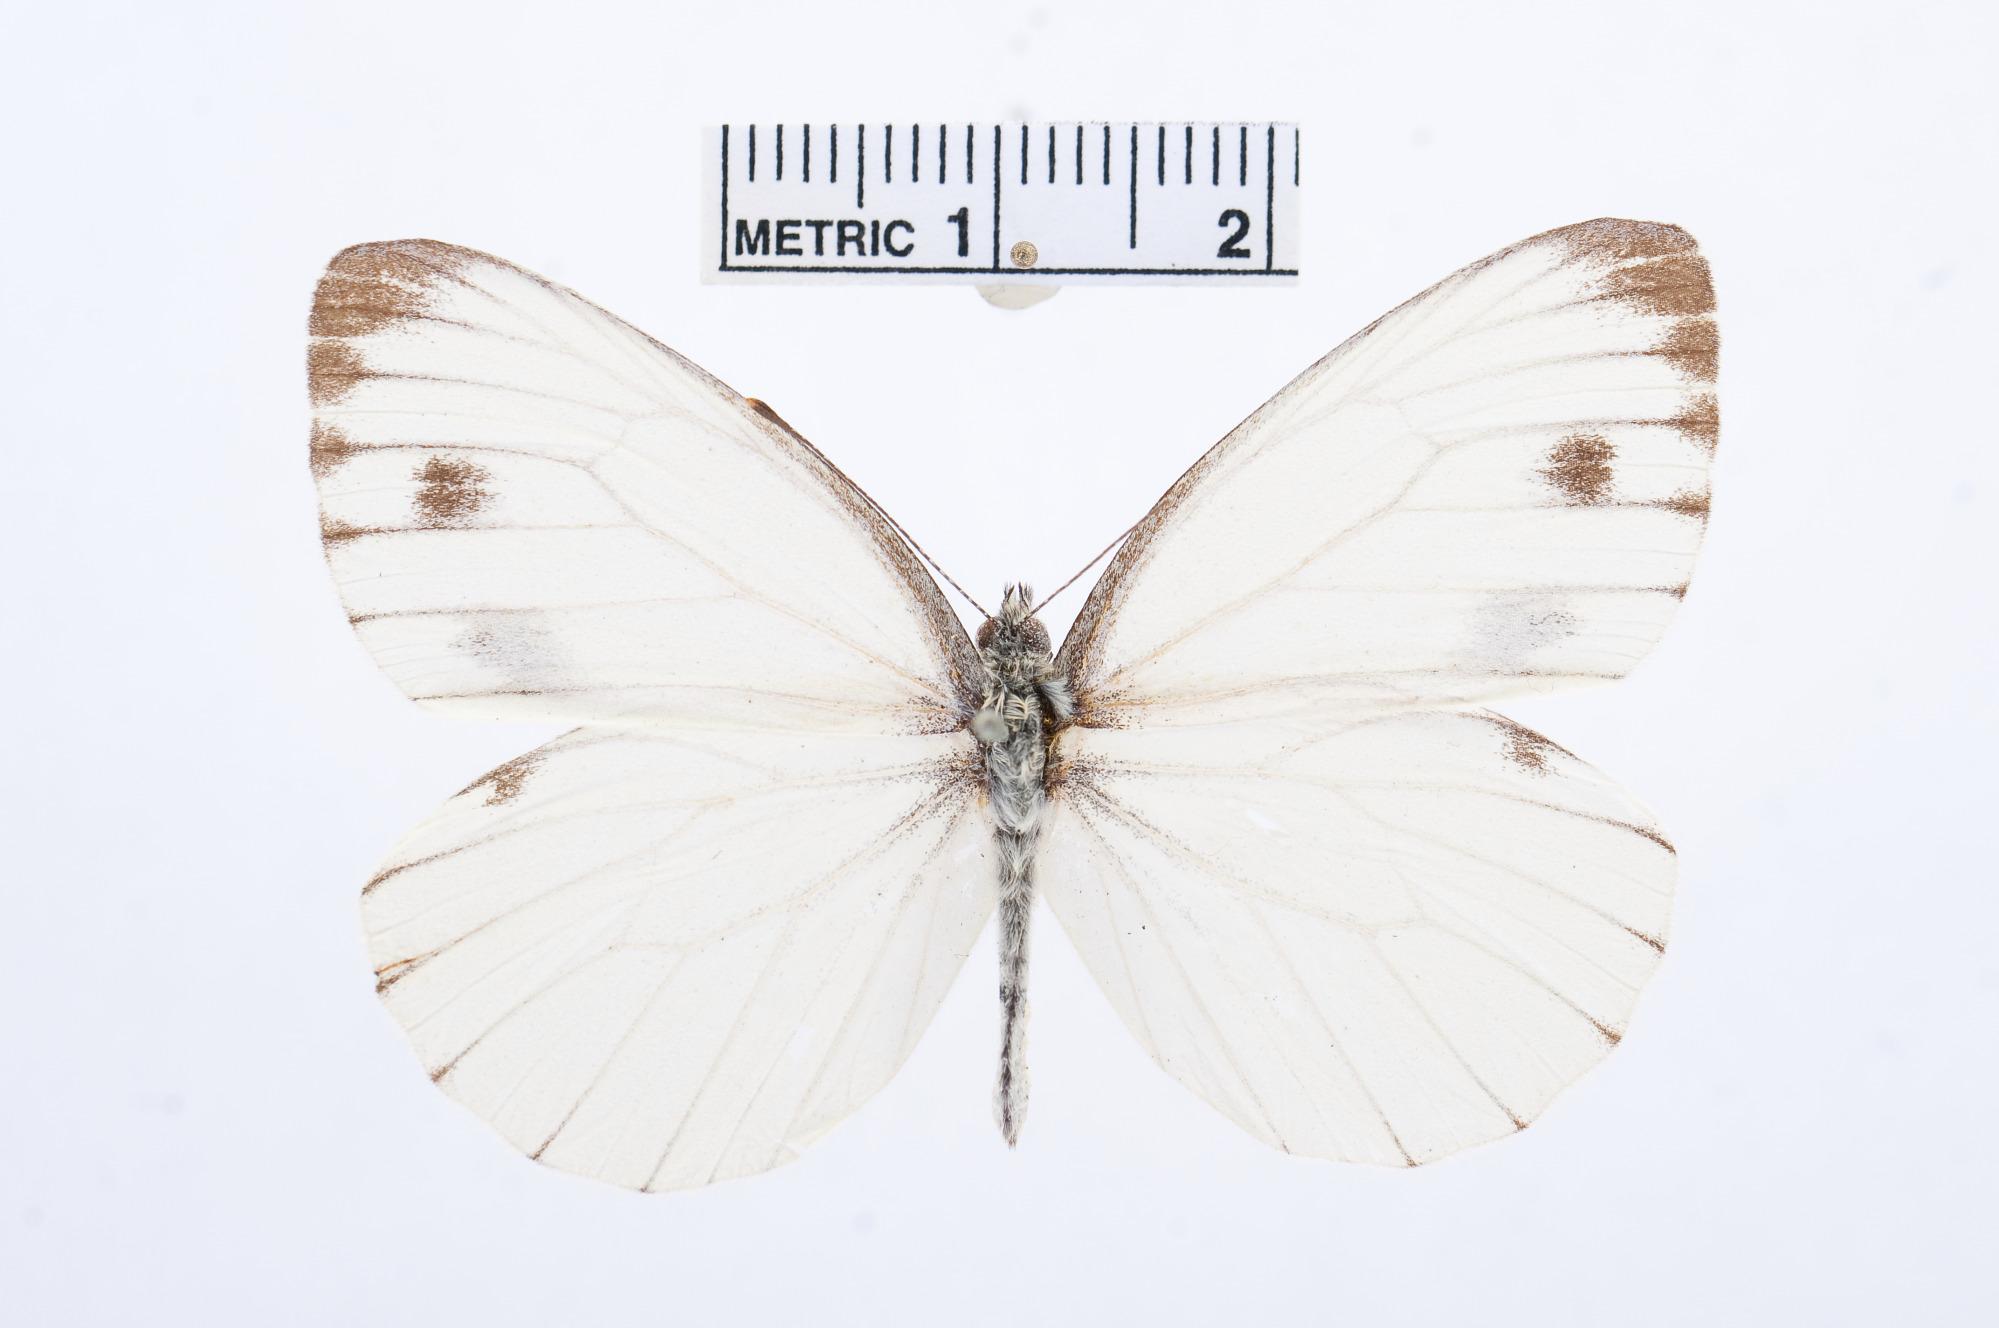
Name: Pieris dulcinea
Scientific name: Pieris dulcinea
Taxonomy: Animalia, Arthropoda, Hexapoda, Insecta, Lepidoptera, Pieridae, Pierinae